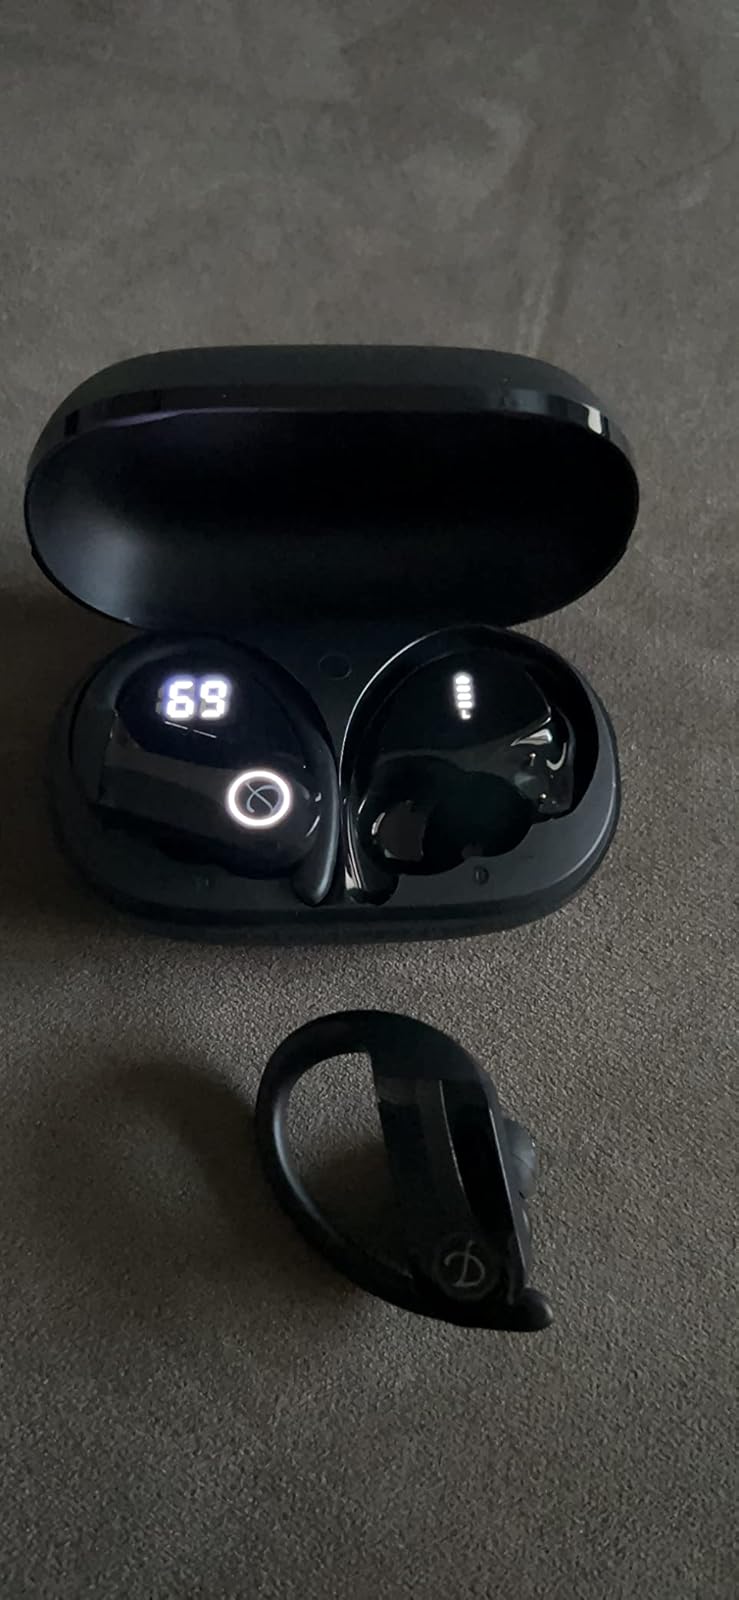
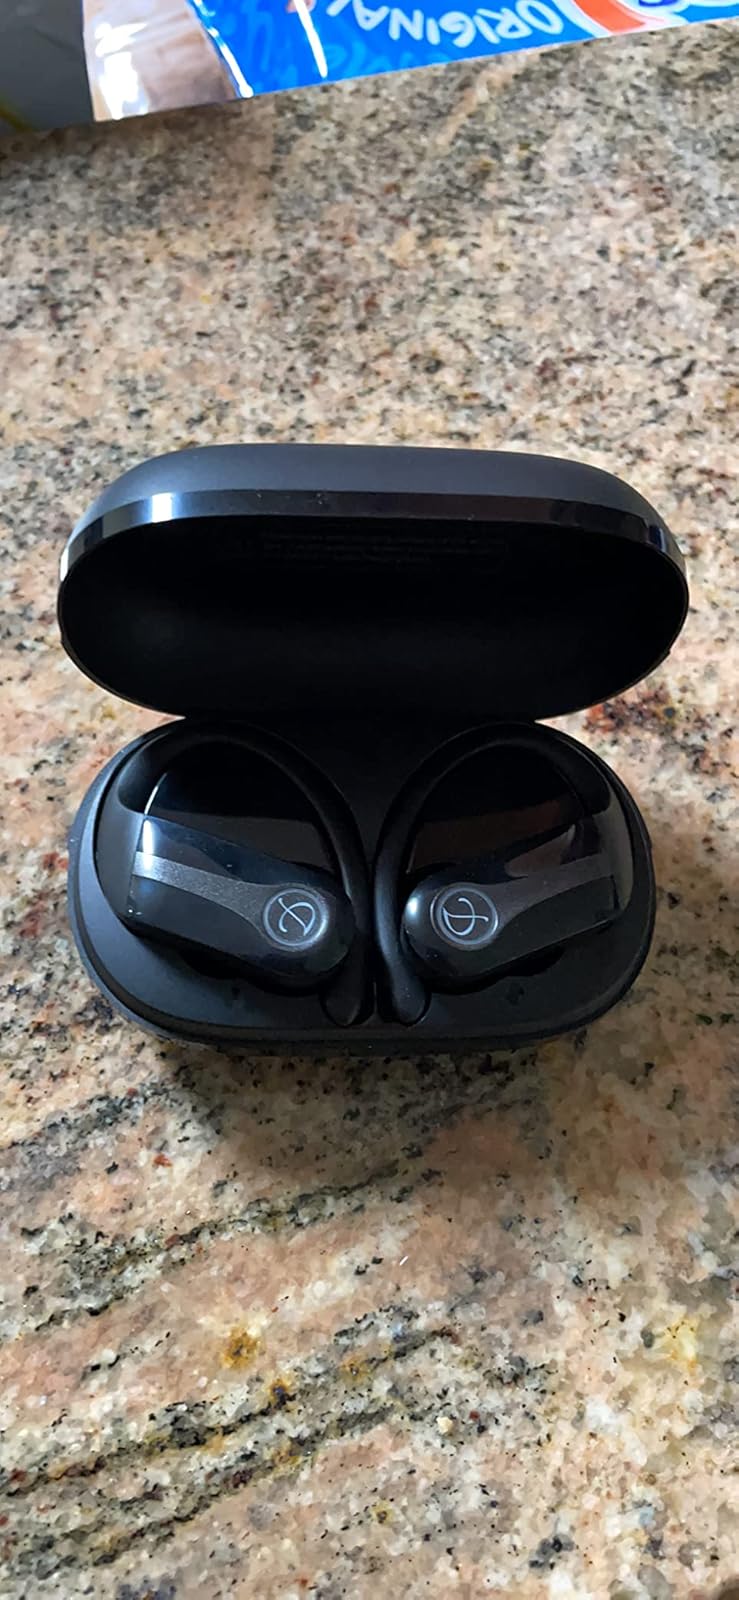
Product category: earbuds
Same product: yes